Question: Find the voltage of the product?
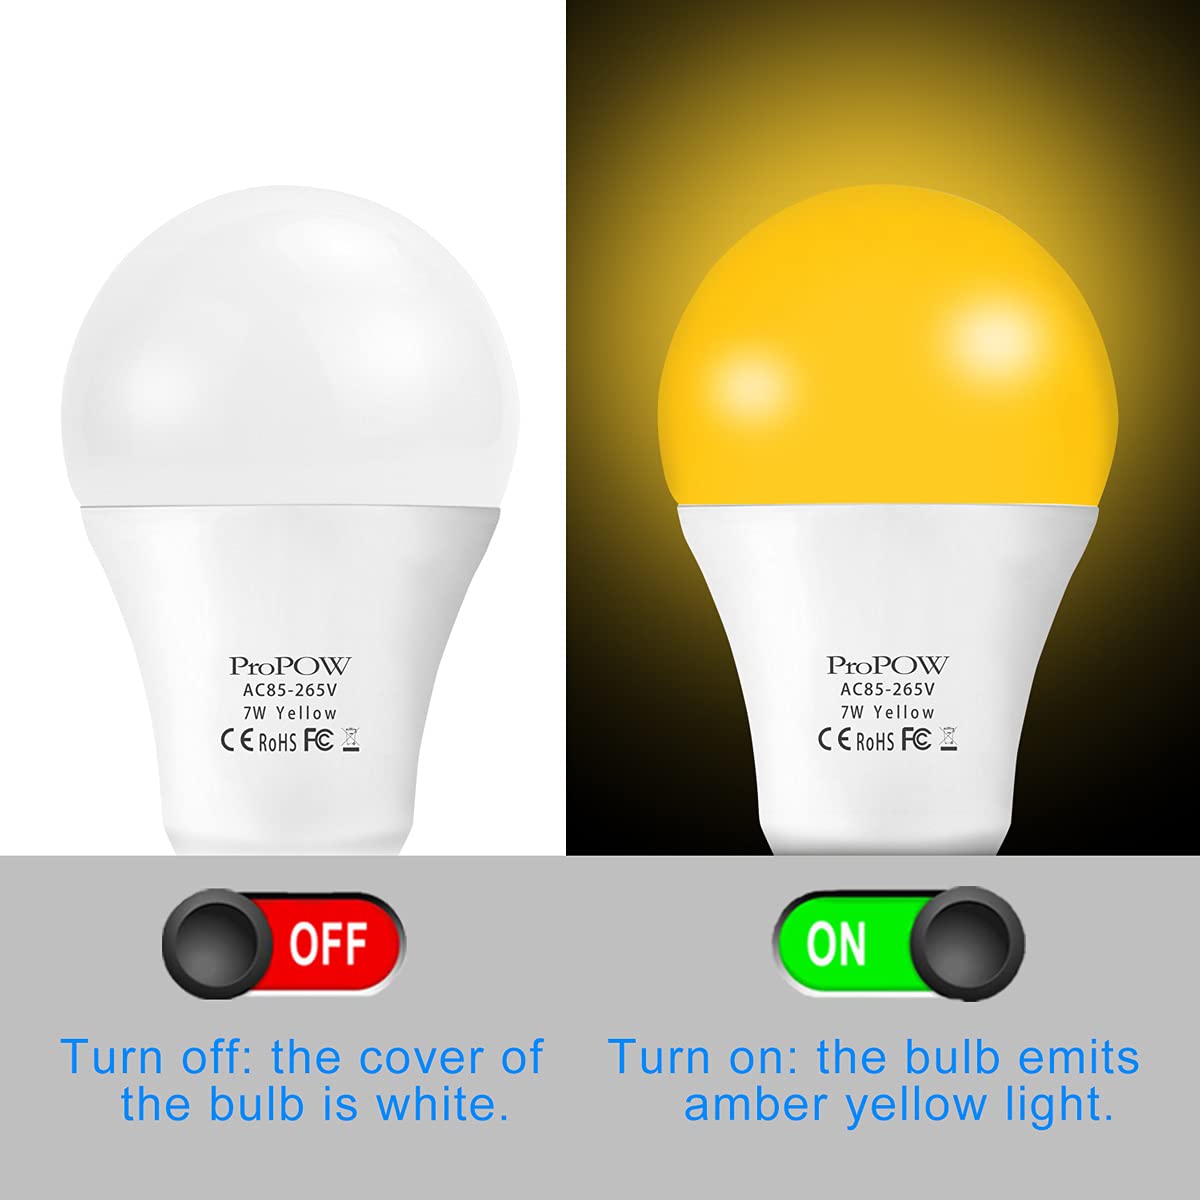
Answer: [85.0, 265.0] volt